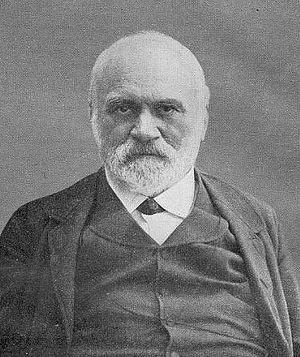
La race alpine est l'une des trois sous-races dans laquelle la race caucasienne a été classée par la plupart des anthropologues entre la fin du XIXᵉ siècle et le milieu du XXᵉ siècle. La race alpine était alors identifiée comme la descendante des Celtes résidant en Europe centrale au Néolithique.